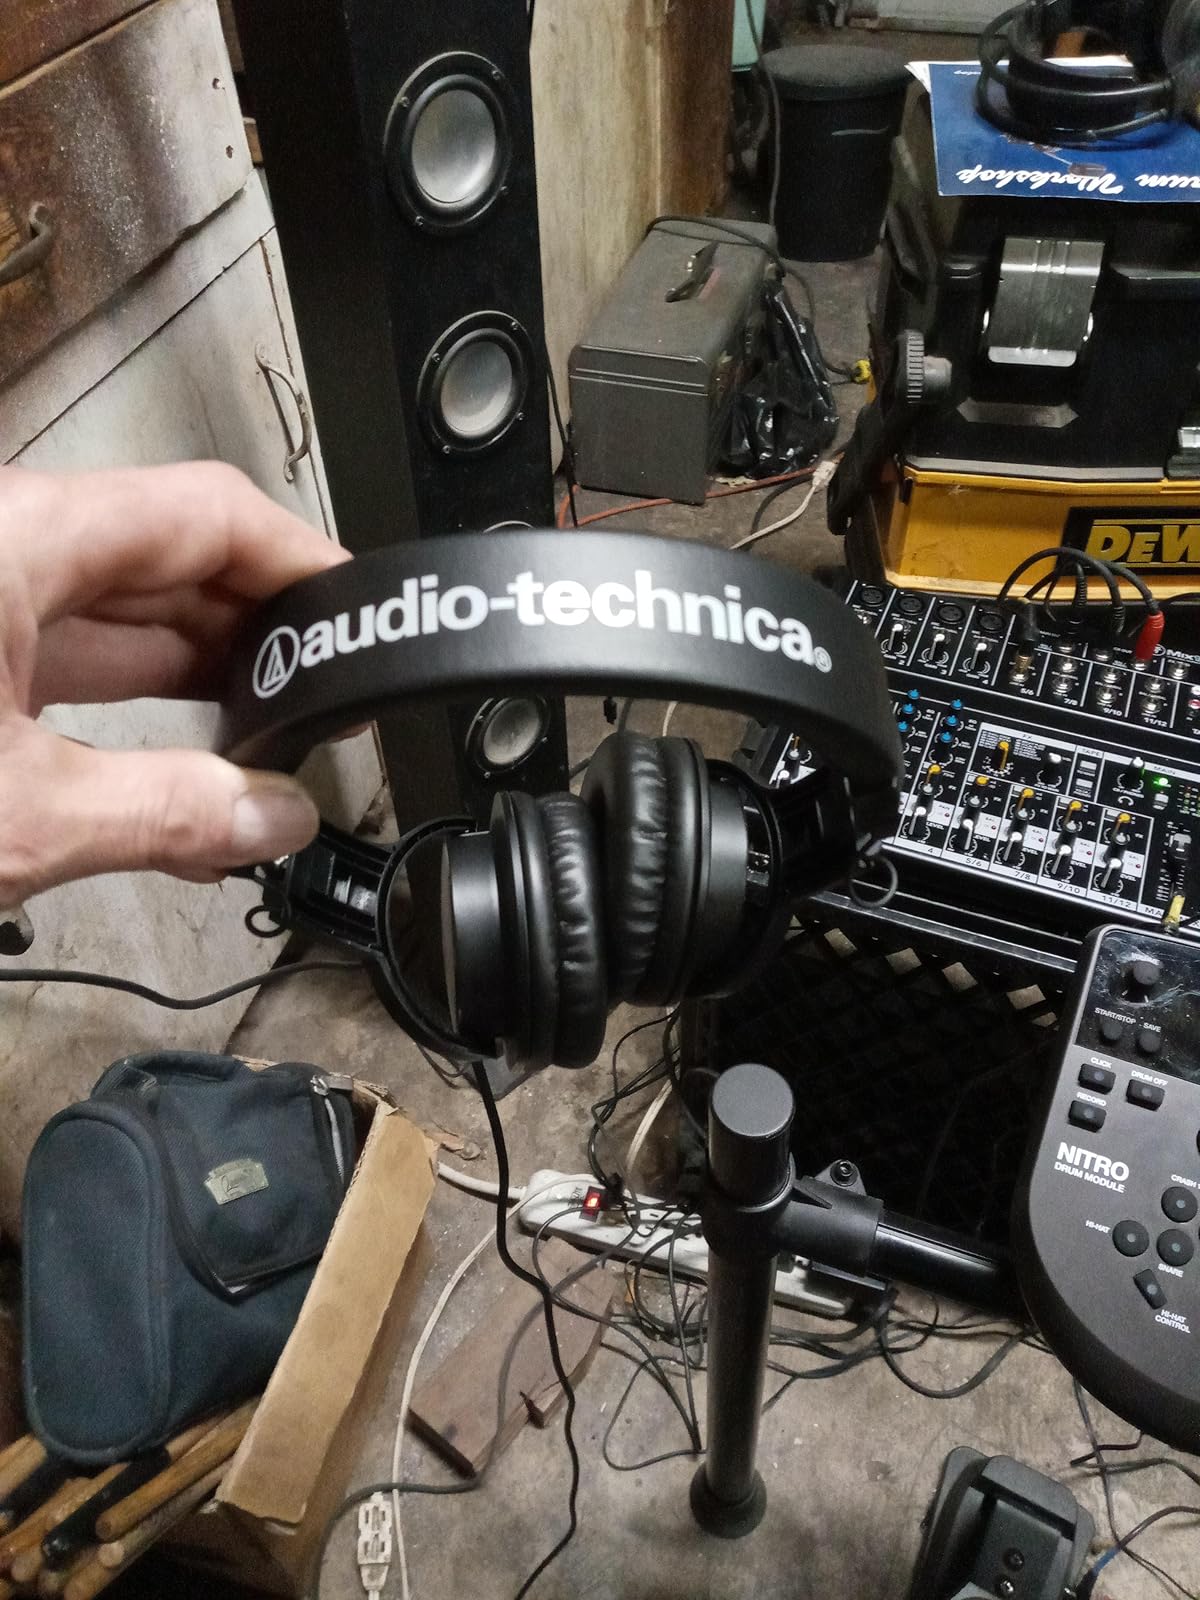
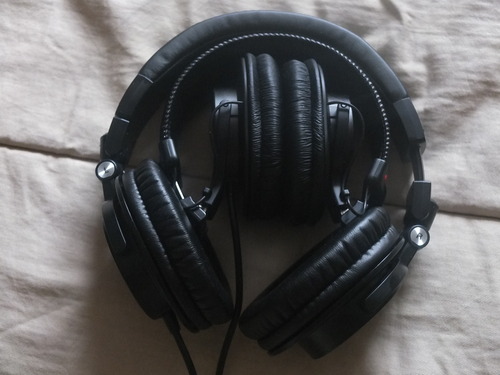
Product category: headphones
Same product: no